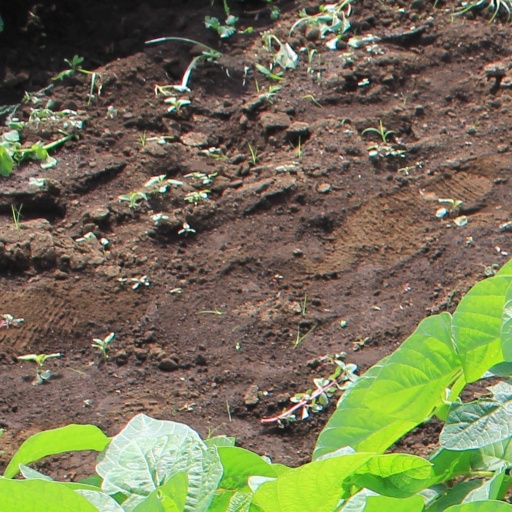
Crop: soybean